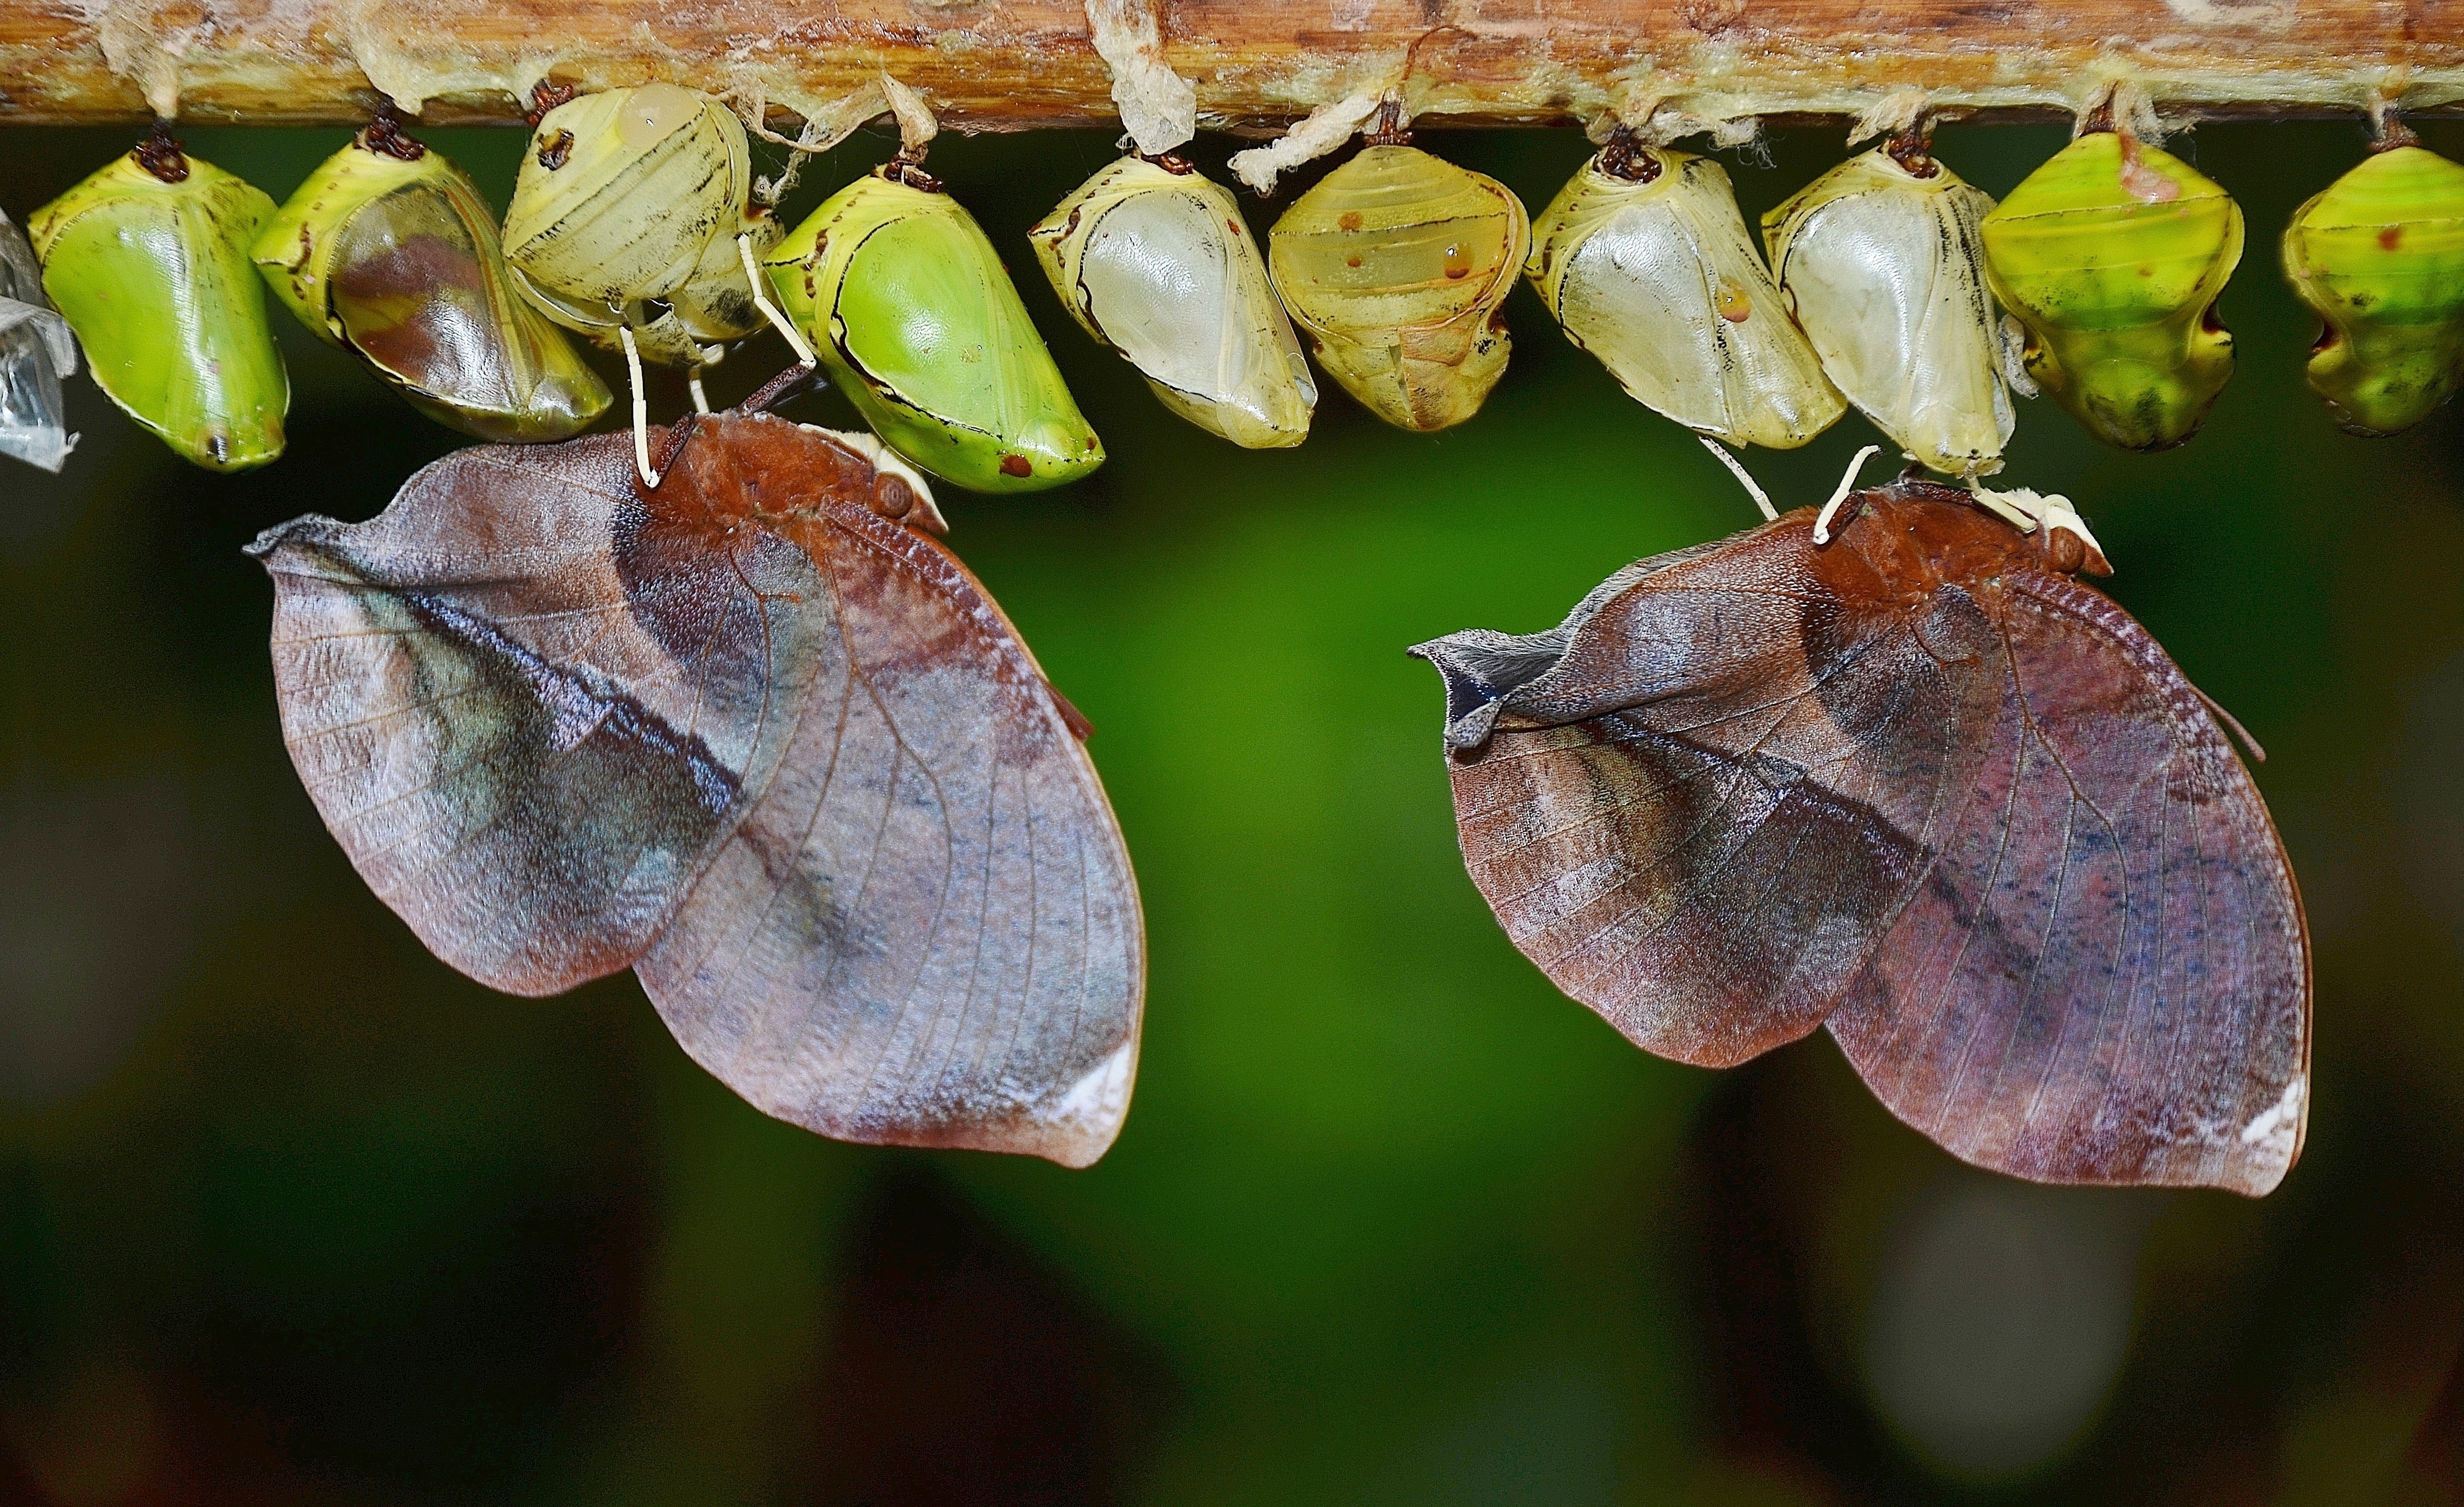
nature, photography, leaf, flower, petal, wildlife, insect, macro, botany, butterfly, flora, fauna, invertebrate, close up, butterflies, nectar, papilionidae, larva, macro photography, larvae, cocoons, moths and butterflies, insect larvae, parides iphidamas